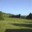
Label: plain